Lucifer

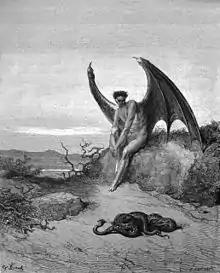
Gustave Doré, illustration to "Paradise Lost", book IX, 179–187: "he [Satan] held on / His midnight search, where soonest he might finde / The Serpent: him fast sleeping soon he found"

In the Book of Isaiah, chapter 14, the king of Babylon is condemned in a prophetic vision by the prophet Isaiah and is called (Hebrew for "shining one, son of the morning"), who is addressed as. The title refers to the planet Venus as the morning star, and that is how the Hebrew word is usually interpreted. The Hebrew word transliterated as or , occurs only once in the Hebrew Bible. The Septuagint renders in Greek as, "bringer of dawn", the Ancient Greek name for the morning star. Similarly the Vulgate renders in Latin as , the name in that language for the morning star. According to the King James Bible-based Strong's Concordance, the original Hebrew word means "shining one, light-bearer", and the English translation given in the King James text is the Latin name for the planet Venus, "Lucifer", as it was already in the Wycliffe Bible.